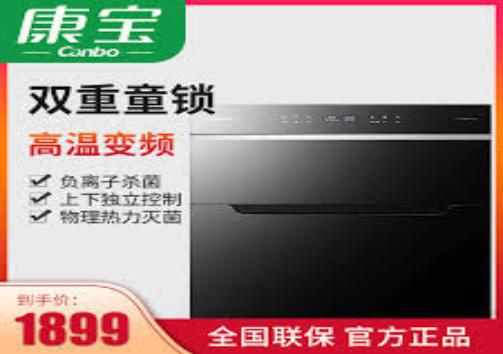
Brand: canbo
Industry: Necessities